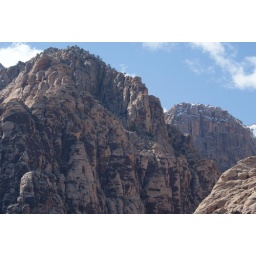
more rocks in red rock canyon